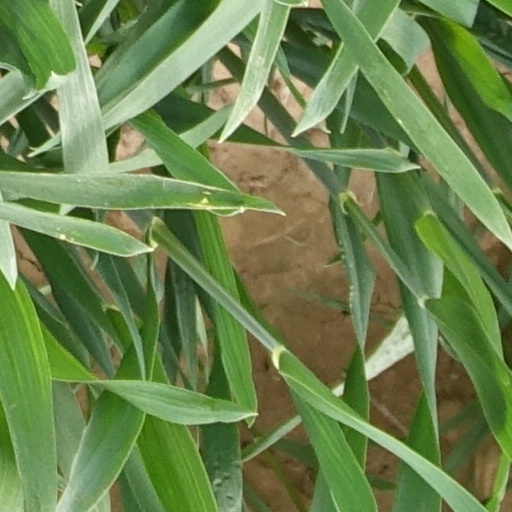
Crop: wheat